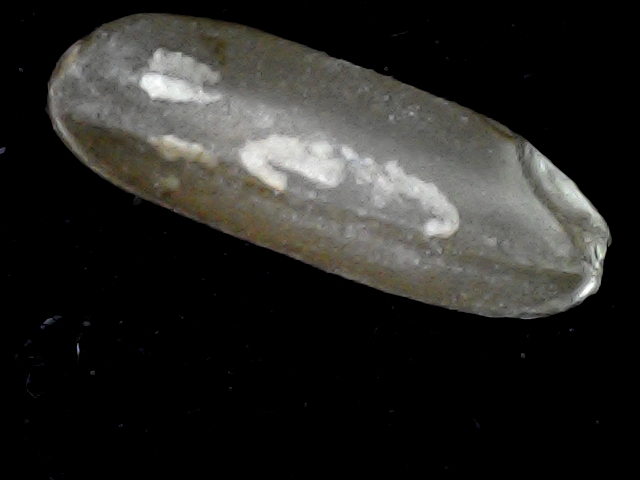
Rice variety: BD72